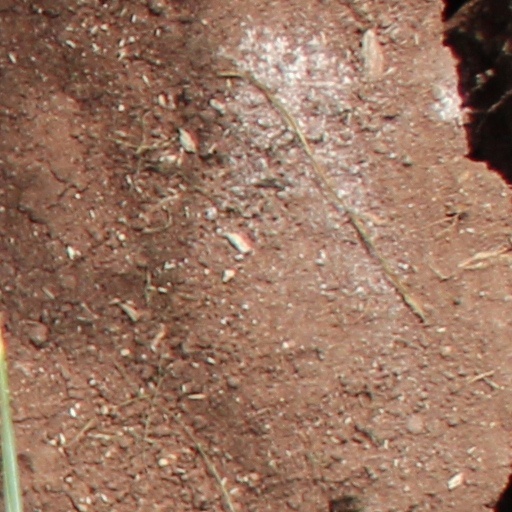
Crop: wheat